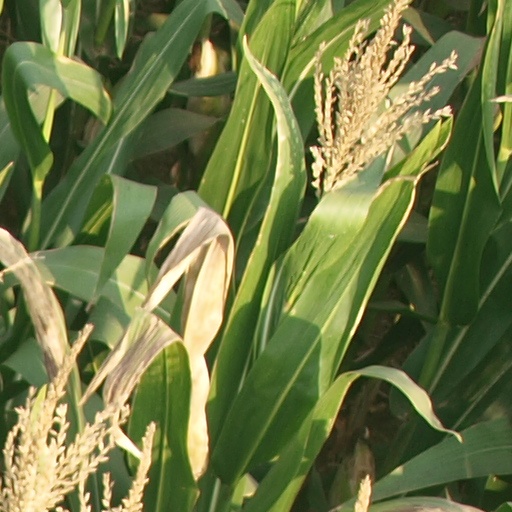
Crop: maize; corn